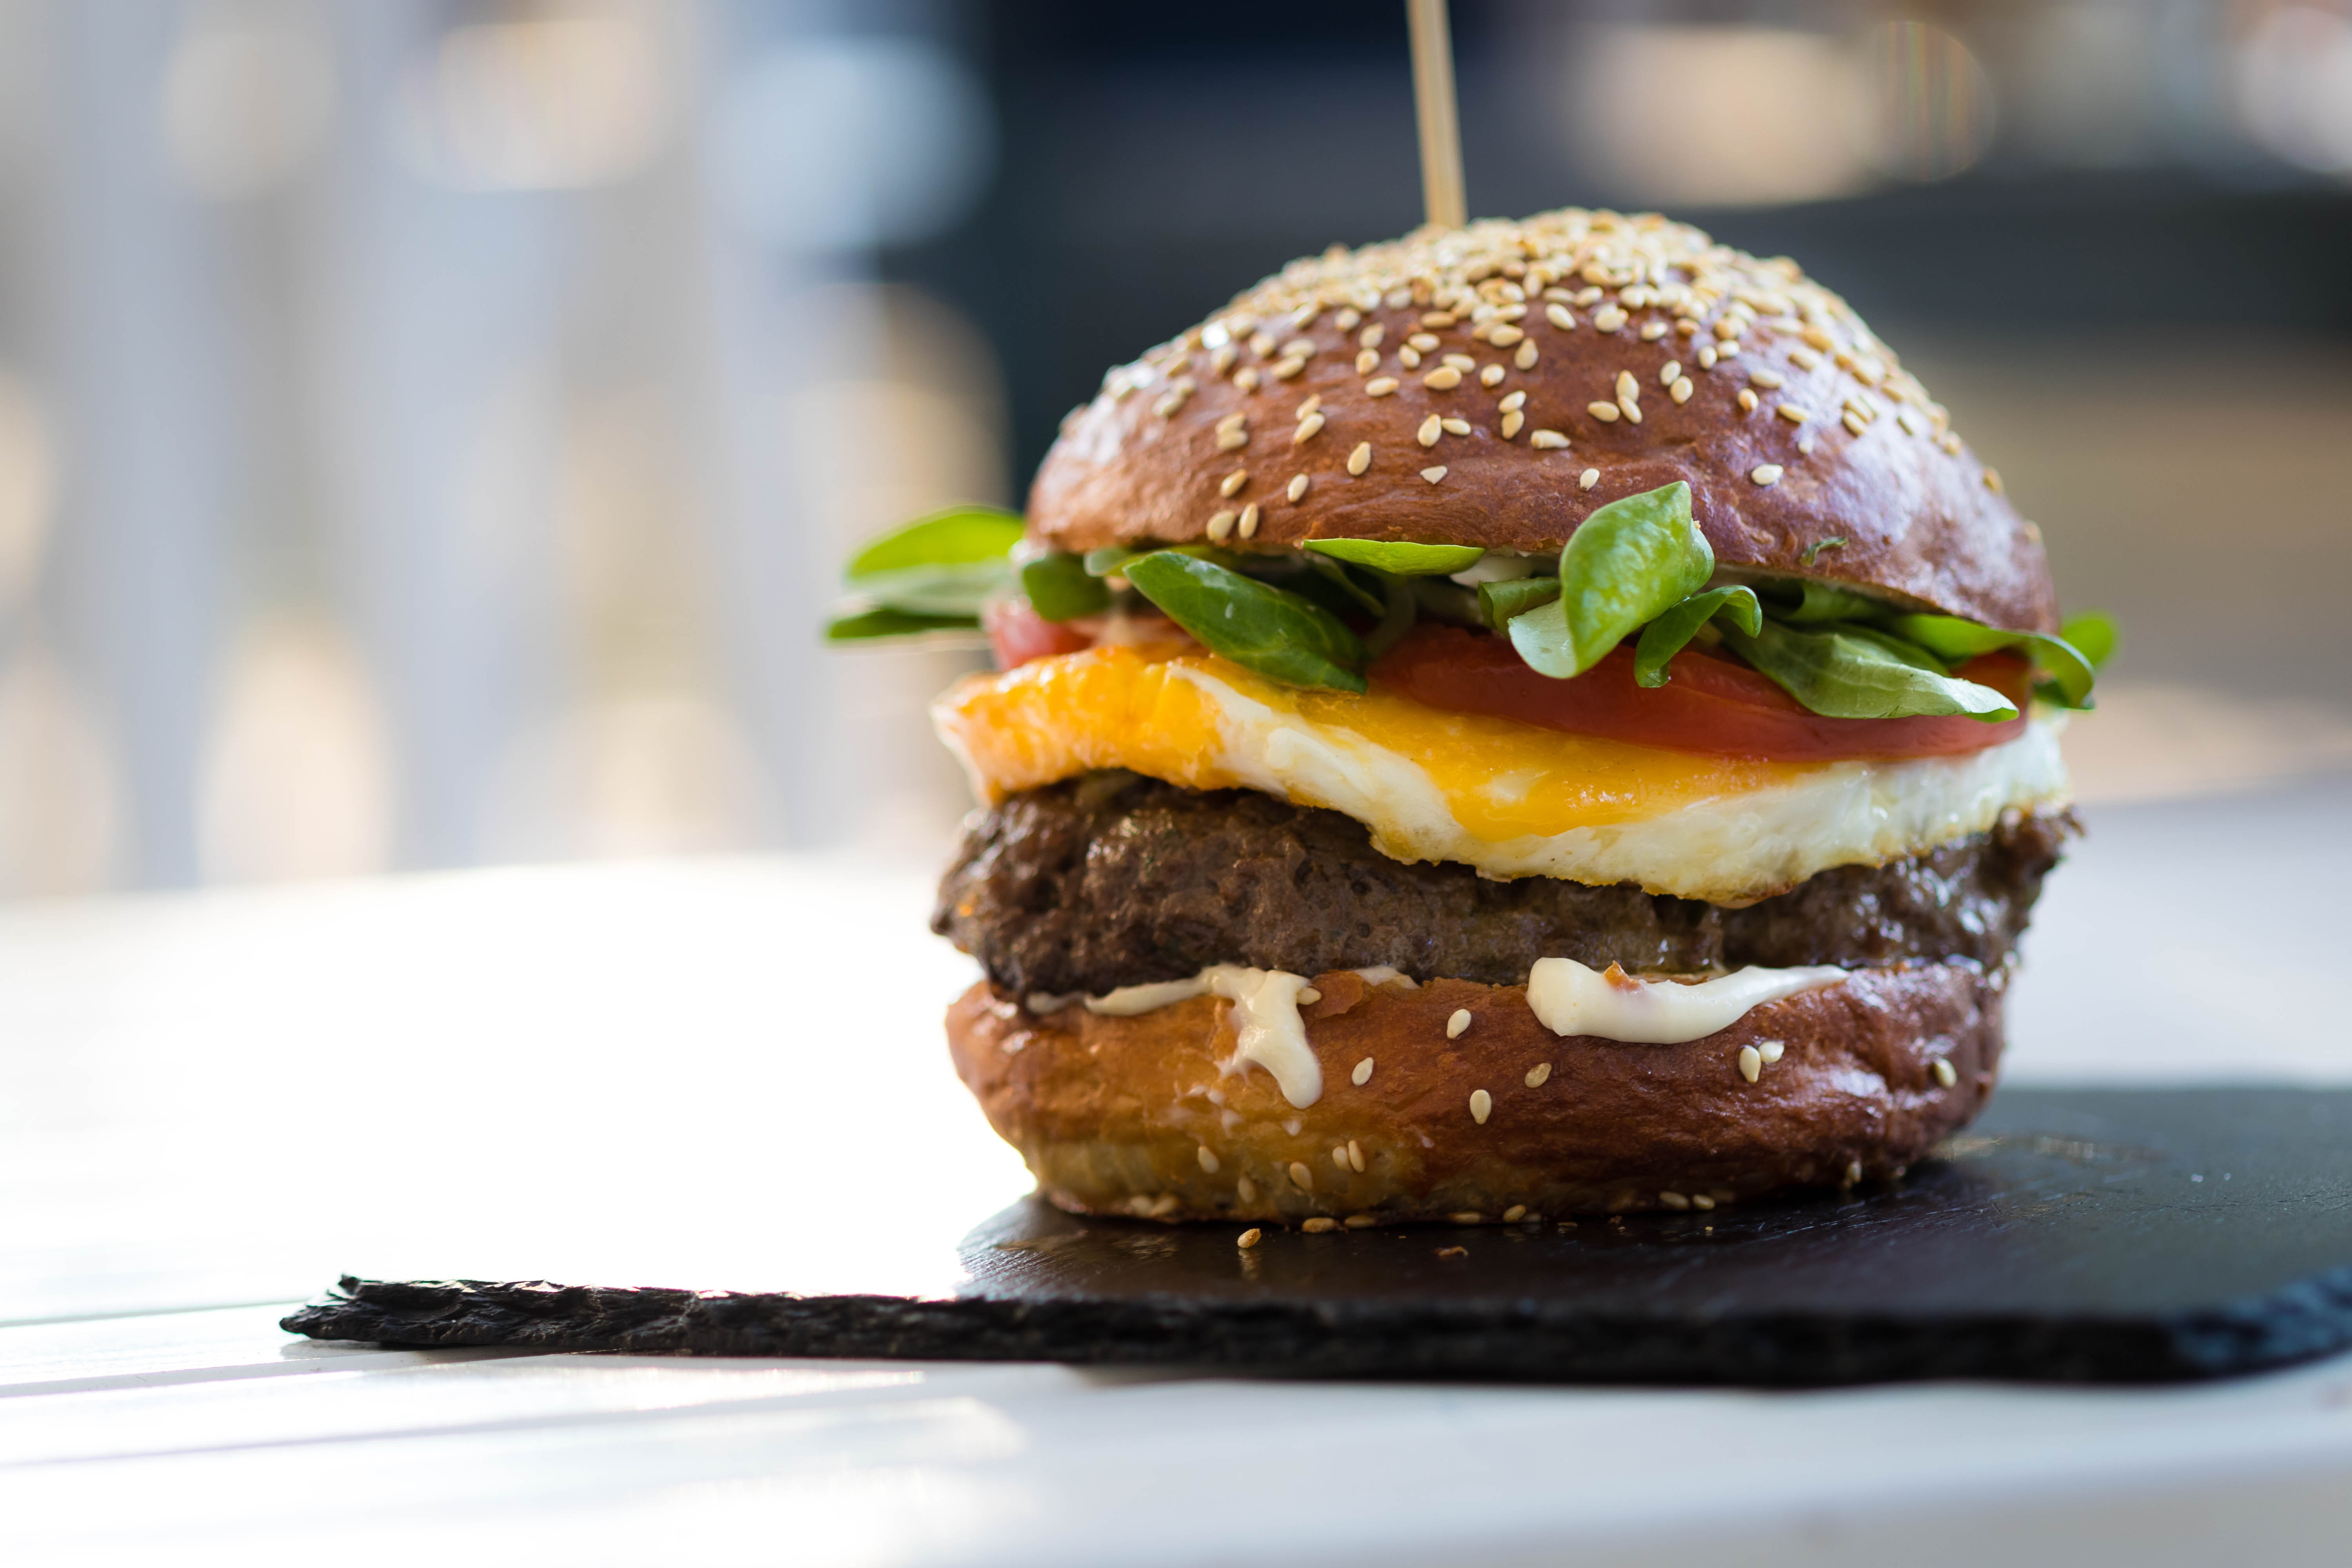
food, hamburger, dish, buffalo burger, cuisine, veggie burger, ingredient, slider, breakfast sandwich, whopper, Burger king premium burgers, cheeseburger, junk food, fast food, finger food, patty, appetizer, sandwich, produce, la carte food, comfort food, american food, brunch, meat, bun, recipe, salmon burger, baked goods